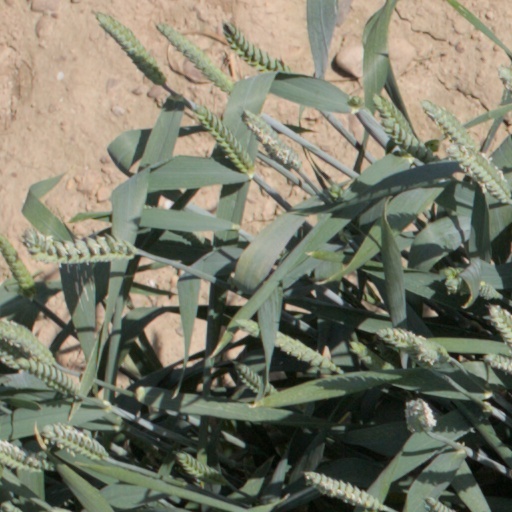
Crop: wheat